James Harvey Tomb

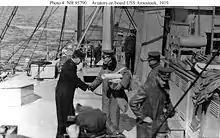
Captain James. H. Tomb, Commanding Officer of USS Aroostook (ID # 1256), shakes hands with Lieutenant Commander Patrick N.L. Bellinger (May 1919)

Captain James Harvey Tomb (September 2, 1876 – September 23, 1946) served as superintendent of the New York State Merchant Marine Academy and was appointed the first superintendent of the United States Merchant Marine Academy on April 15, 1942.